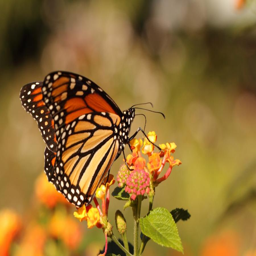
a monarch butterfly on a flower